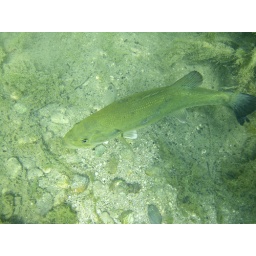
A fish swimming in Barton Springs